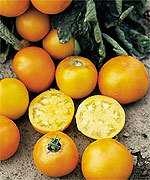
Label: Lemon